U.S. Army airships

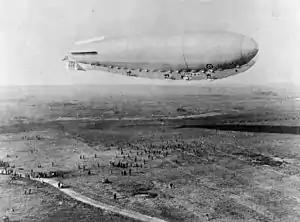
The "Roma" at Langley Field in 1921

Beginning in 1908 and ending in 1937, the U.S. Army established a program to operate airships. With the exceptions of the Italian-built "Roma" and the "Goodyear RS-1", which were both semi-rigid, all Army airships were non-rigid blimps. These airships were used primarily for search and patrol operations in support of coastal fortifications and border patrol. During the 1920s, the Army operated many more blimps than the U.S. Navy. Blimps were selected by the Army because they were not seen as "threats" on the battlefield by opposing forces, unlike airplanes, due to their passive role in combat.